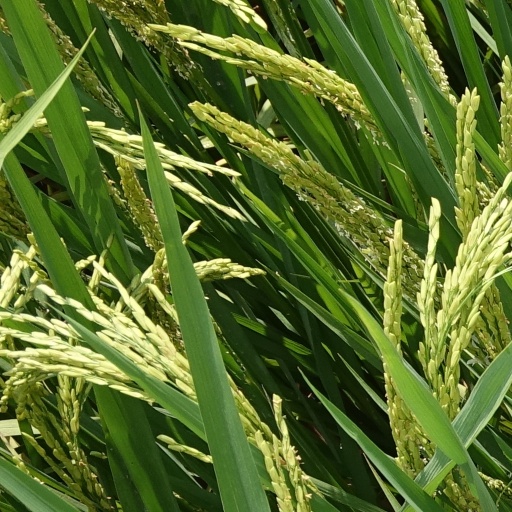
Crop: rice